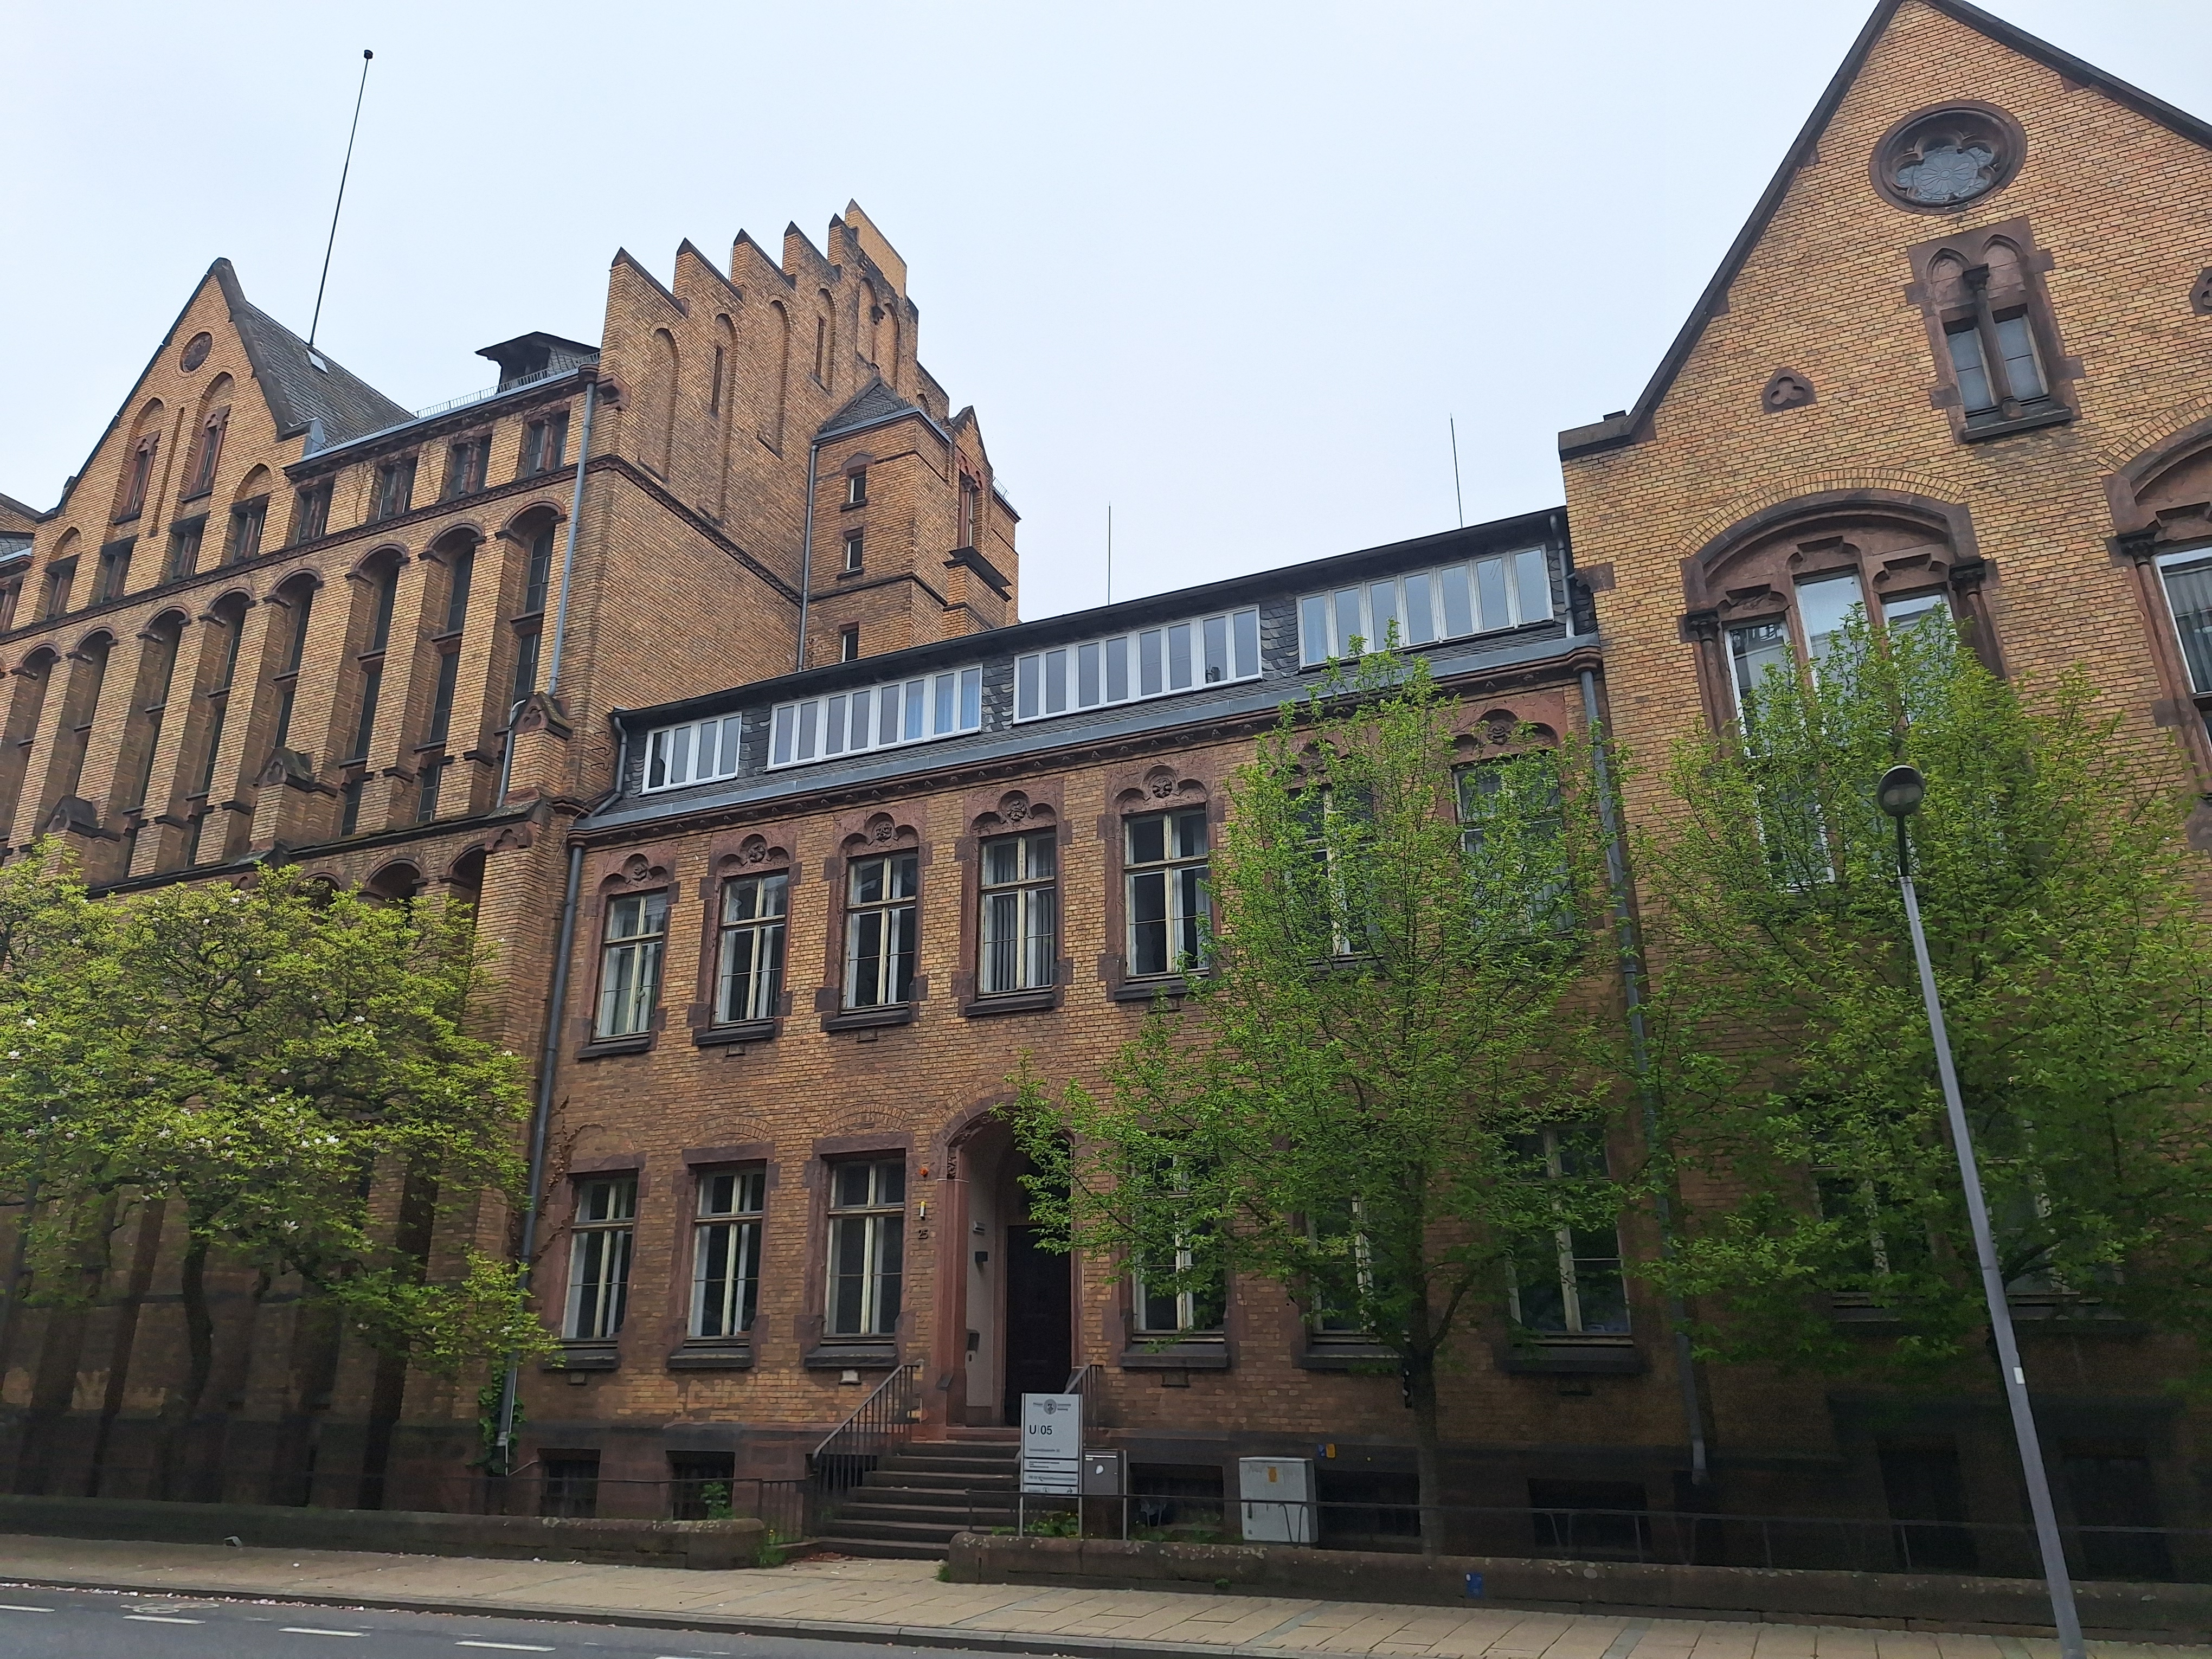
Building: Universitätsstraße 25